Fokker E.III

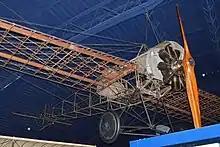
"Eindecker" "210/16", in the Science Museum, London (2015)

The only known surviving original "Eindecker", bearing IdFlieg serial number 210/16, was brought down in the Somme area in 1916 by the British and then evaluated by the War Office until it was transferred to the London Science Museum in 1918. It is currently on display fully assembled, but with its fabric covering removed to illustrate its internal construction.